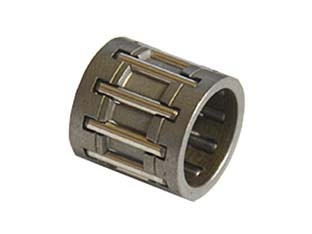
EXCEL Gabbia a rulli pistone per decespugliatore - per cod.177870 (CDF04536) cc.32,6
GABBIA A RULLI PISTONE PER DECESPUGLIATORE Excel Questa gabbia a rulli pistone è progettata per il decespugliatore con codice 177870 (CDF04536) e cilindrata di 32,6 cc. Garantisce prestazioni ottimali e durature per il tuo attrezzo da giardinaggio. Caratteristiche del prodotto: Compatibile con decespugliatori Excel Codice prodotto: 177870 (CDF04536) Cilindrata: 32,6 cc Aggiungi questa gabbia a rulli pistone al tuo decespugliatore per garantire un funzionamento efficiente e affidabile. Acquista ora su Shopify!
Brand: Excel
Category: Home & Garden > Lawn & Garden > Outdoor Power Equipment Accessories > Weed Trimmer Accessories